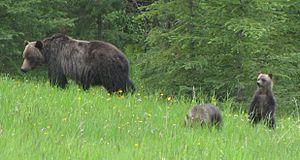
Hugh Glass, né vers 1783, probablement en Pennsylvanie, et mort en 1833, est un trappeur américain. Il est connu pour la prouesse qu'il accomplit en 1823 dans le Dakota du Sud : gravement blessé par un grizzly, sans armes et laissé pour mort, il parvint en effet à gagner le Fort Kiowa, distant de plus de 300 kilomètres, en six semaines.
Le pays de Kananaskis, en anglais : Kananaskis Country, est un système de parcs situé à l'ouest de Calgary, Alberta au Canada, au pied des montagnes Rocheuses canadiennes.